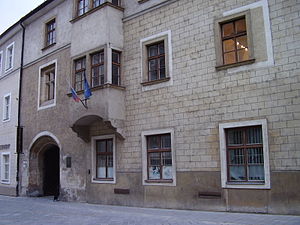
Universitas Istropolitana
Tidligere universitetsbygning
Universitas Istropolitana i Pressburg var det første universitet, der blev grundlagt i det nuværende Slovakiet.